Tiarella trifoliata

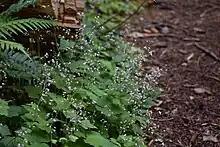
Salmon-Huckleberry Wilderness, Mount Hood National Forest, Oregon, USA (23 August)

Tiarella trifoliata, the three-leaf foamflower, is a species of flowering plant in the family Saxifragaceae. The specific name "trifoliata" means "having three leaflets", a characteristic of two of the three recognized varieties. Also known as the laceflower or sugar-scoop, the species is found in shaded, moist woods in western North America.